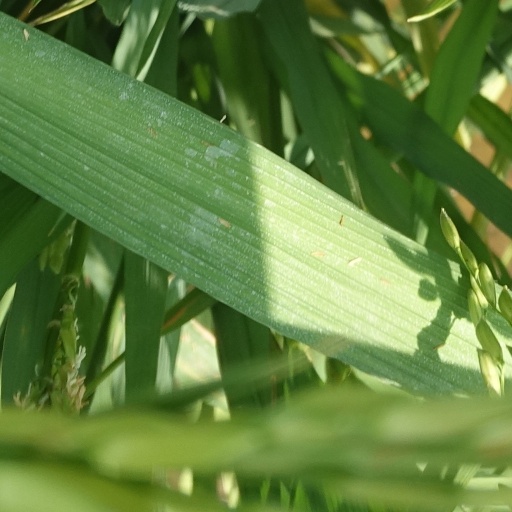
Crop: rice